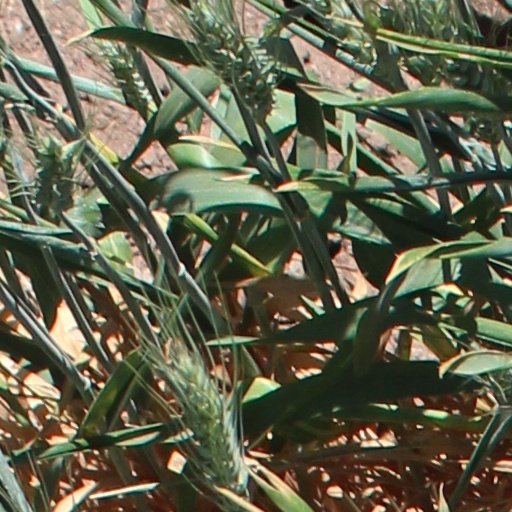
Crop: wheat